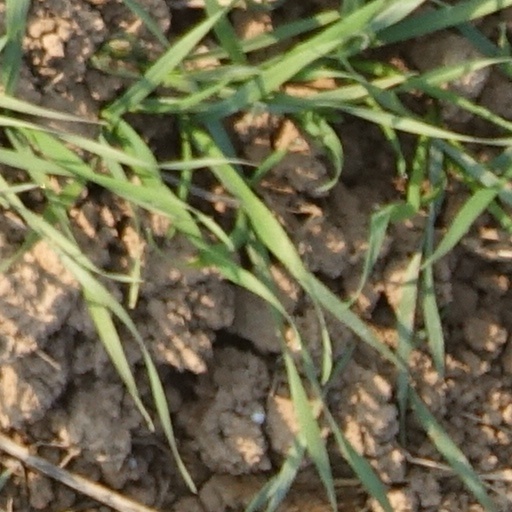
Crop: wheat